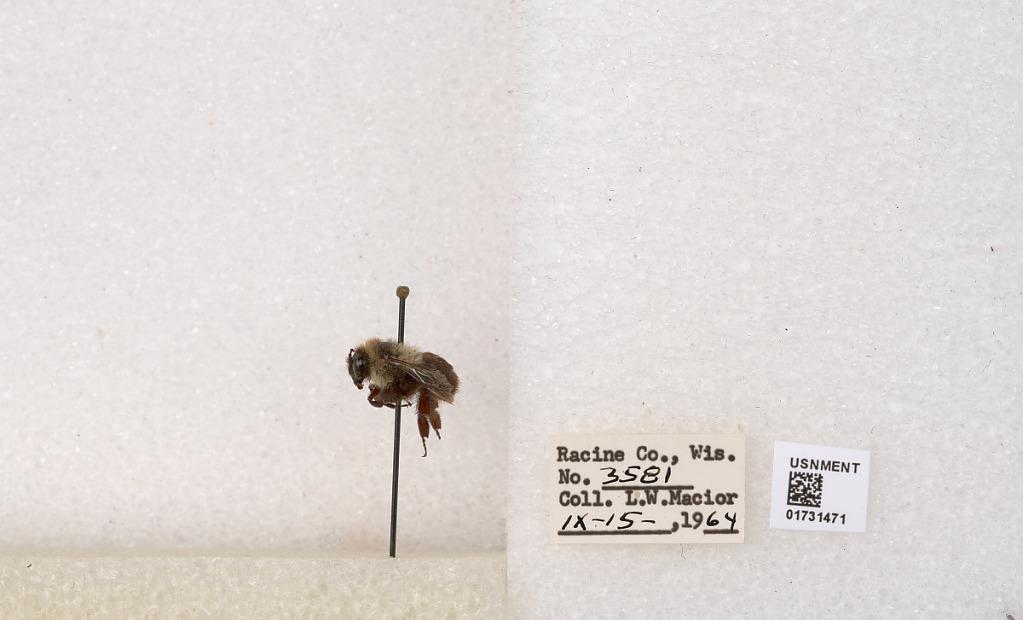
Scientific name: Bombus impatiens Cresson
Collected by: L. Macior
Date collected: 1964-9-15
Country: United States
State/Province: Wisconsin
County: Racine
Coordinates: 42.7299, -87.8123